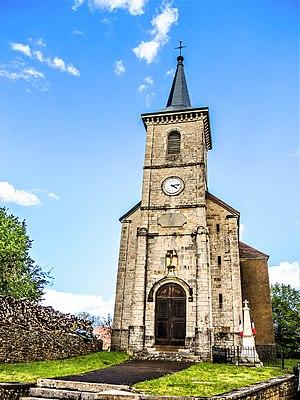
Eglise de Fontenelle-Montby